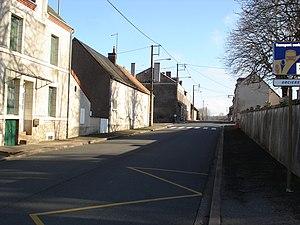
Urciers (36)
Urciers est une commune française située dans le département de l'Indre, en région Centre-Val de Loire.